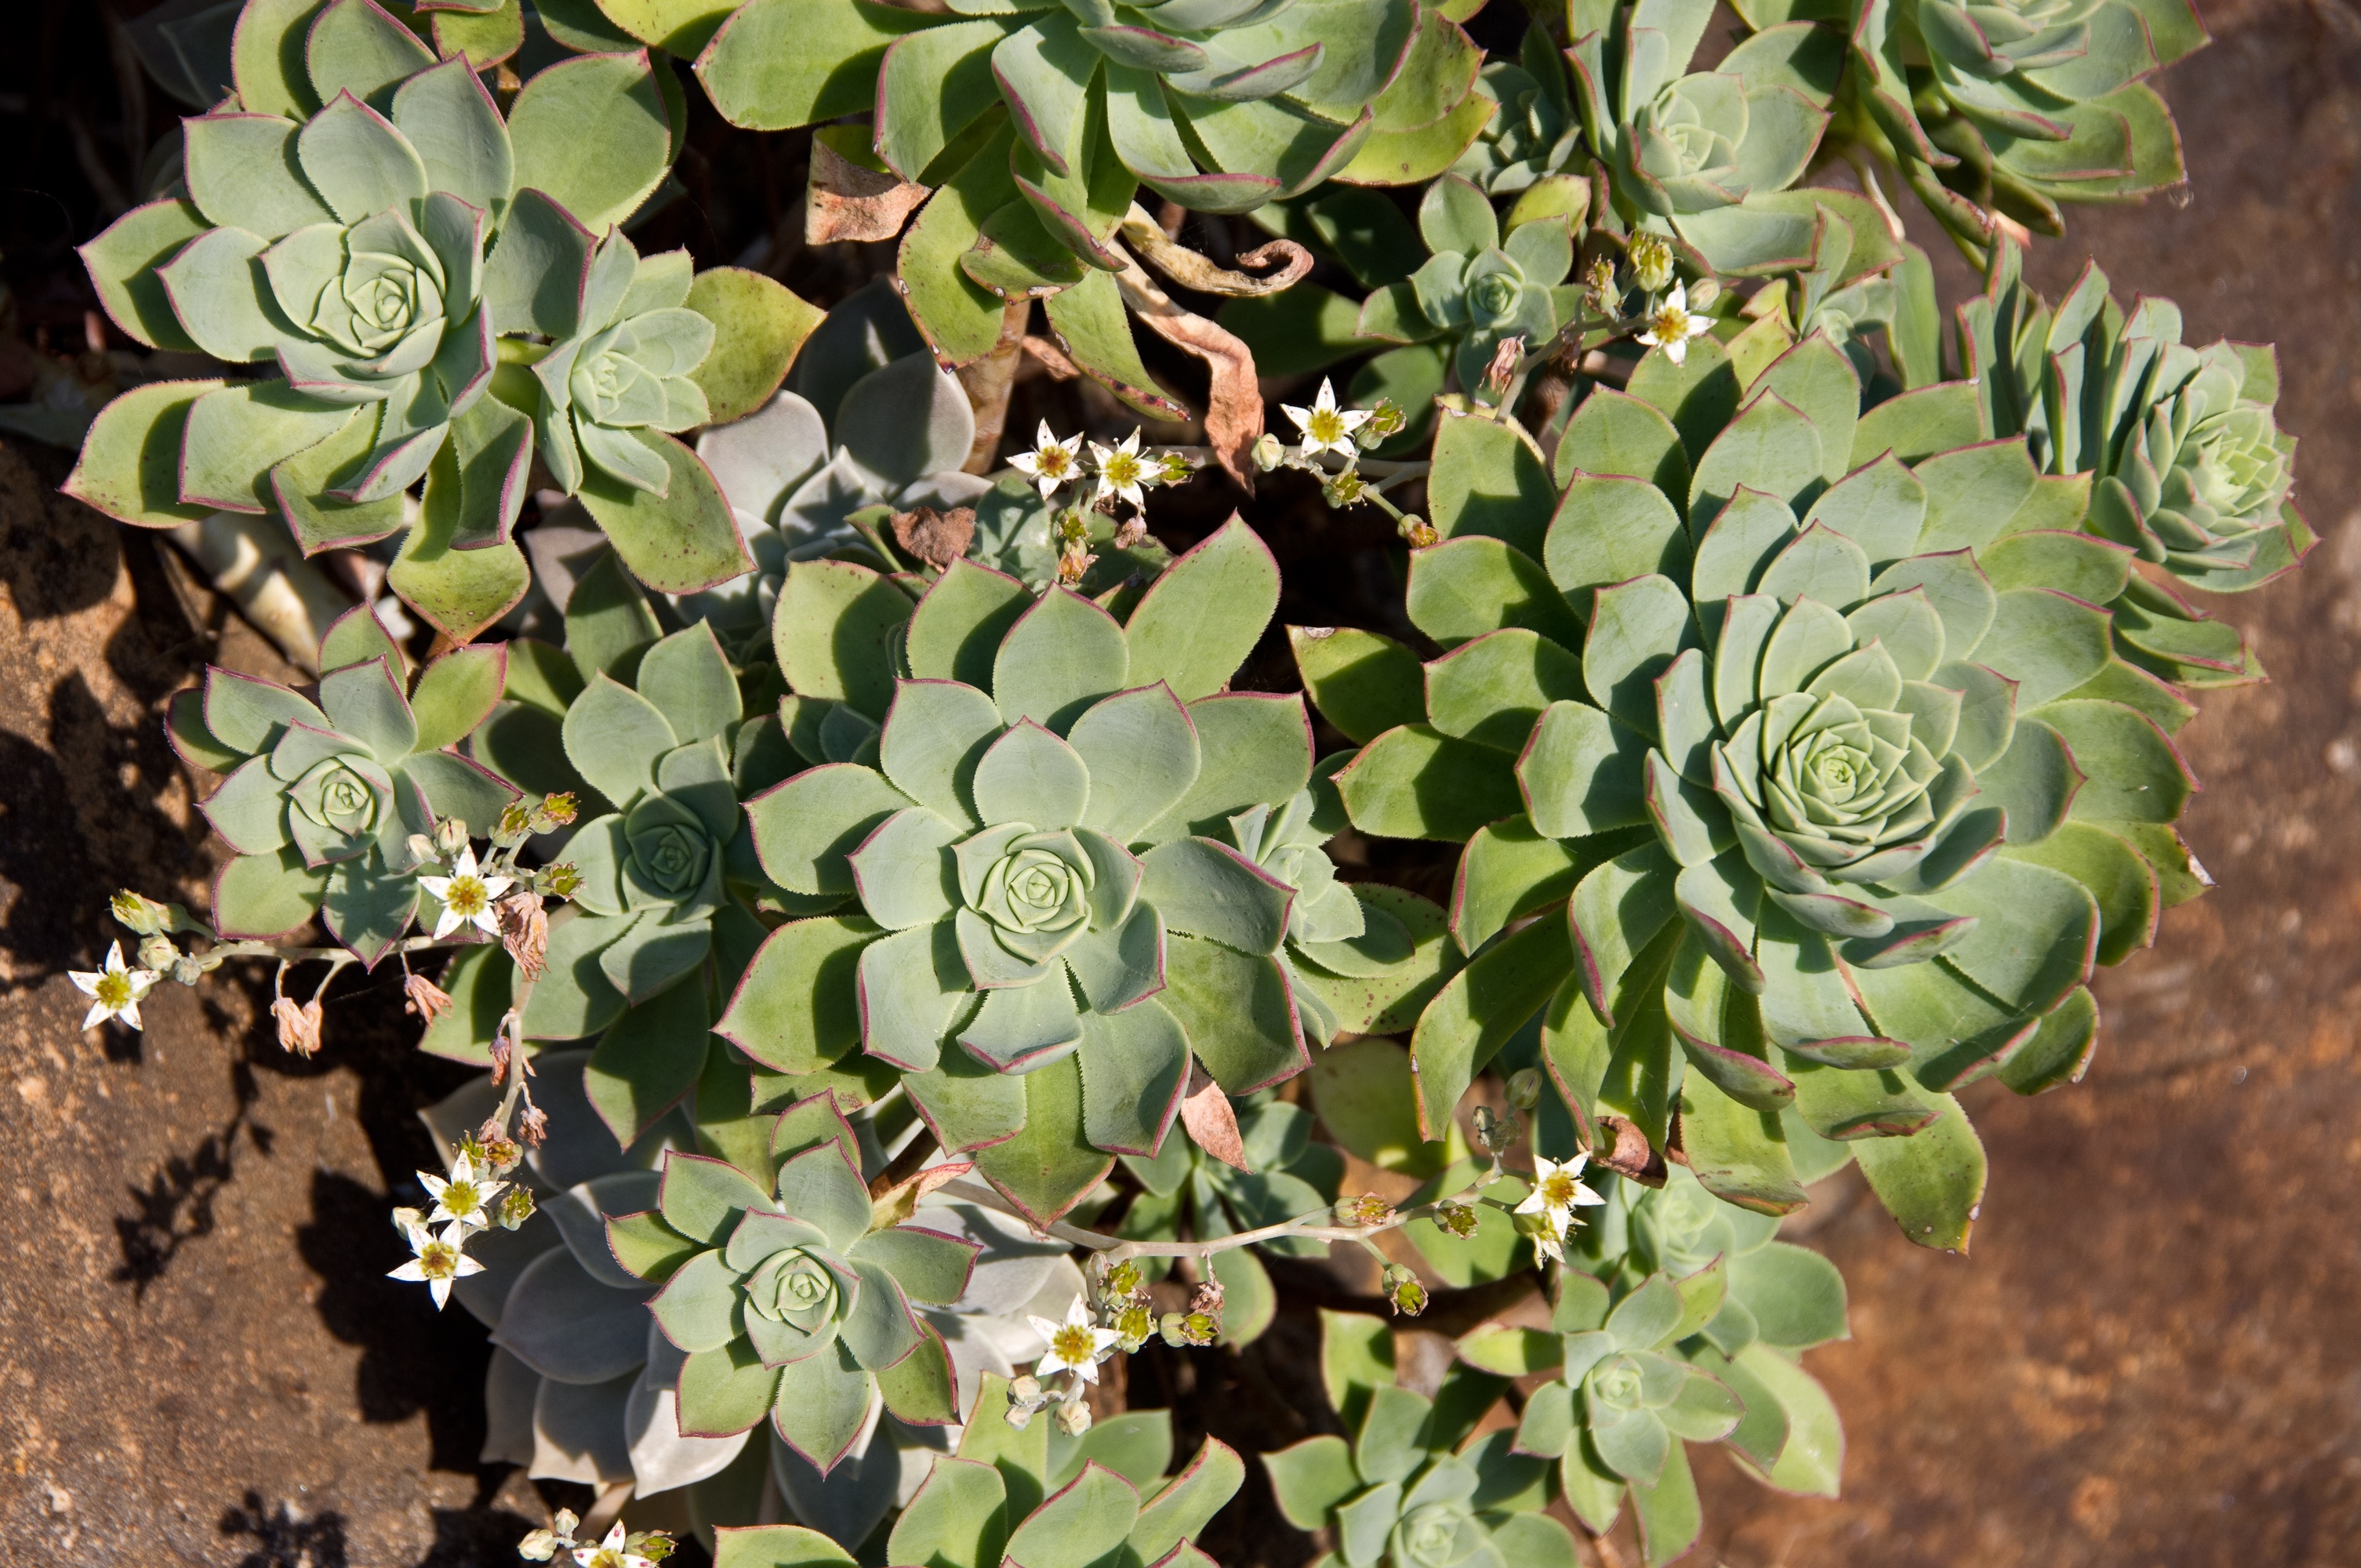
cactus, plant, leaf, flower, foliage, pattern, green, botany, succulent, garden, pink, flora, australia, circles, rosettes, floristry, flowering plant, floral design, land plant, flower arranging